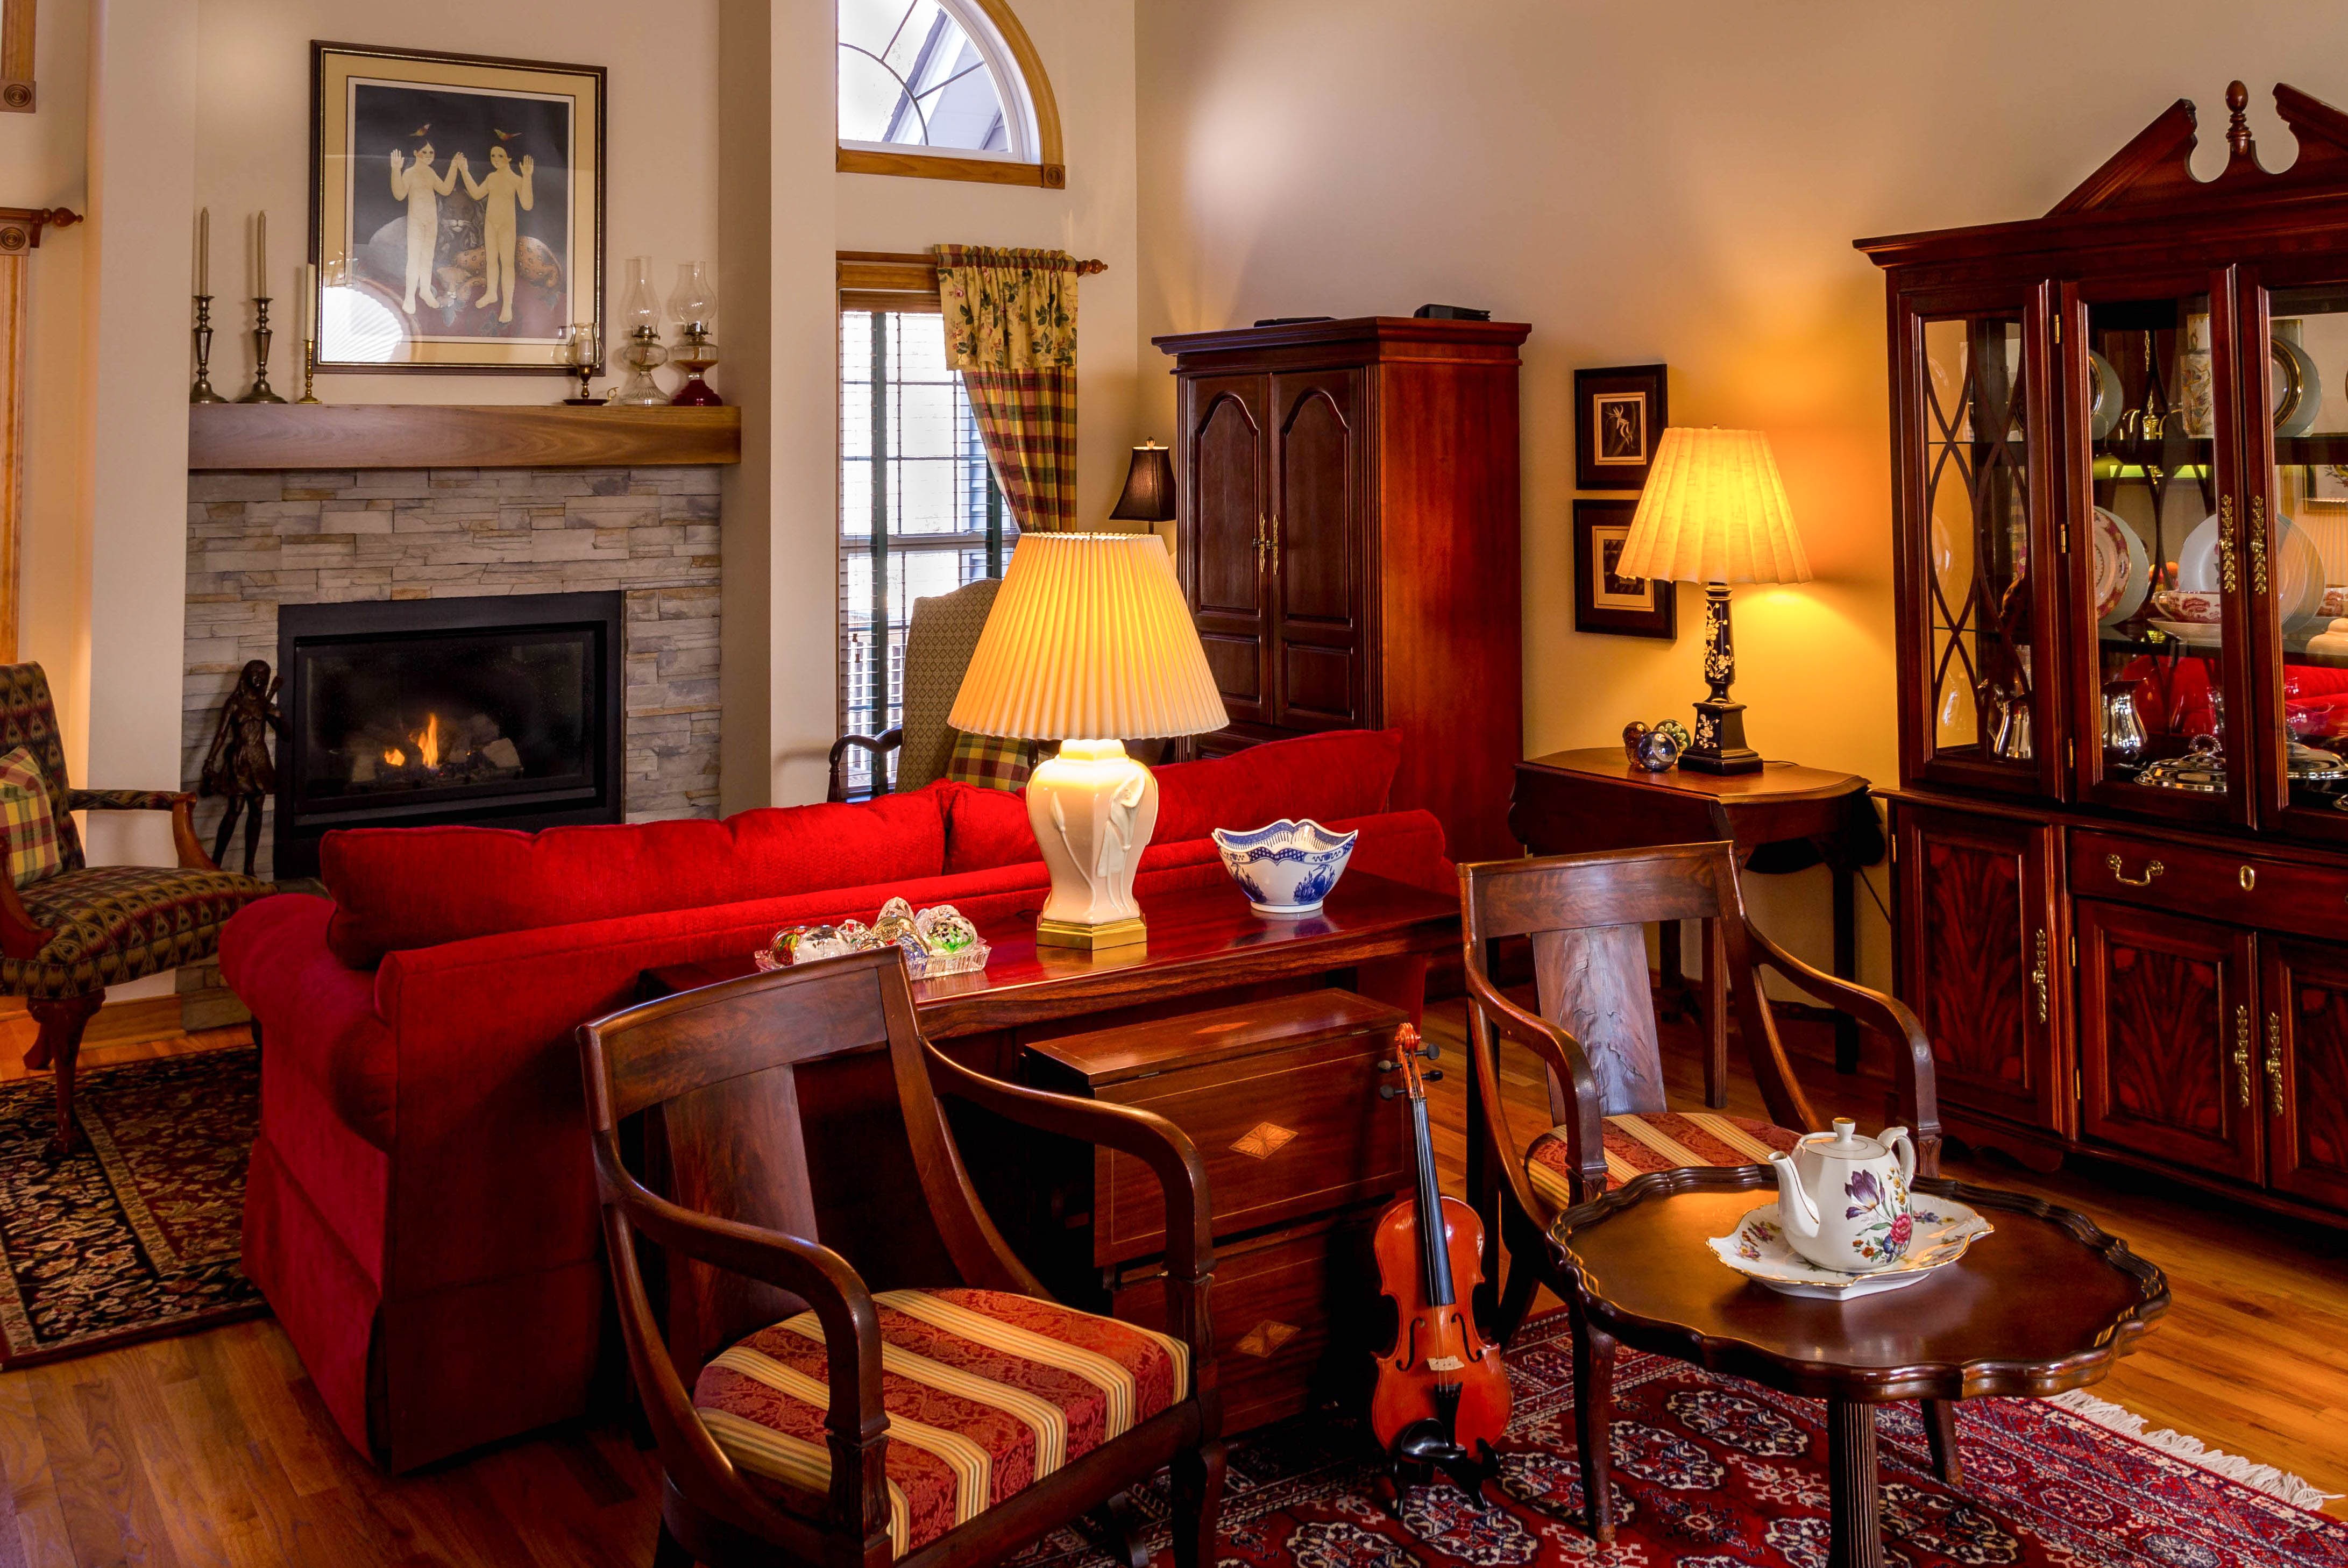
home, cottage, rug, fireplace, property, living room, room, sofa, interior design, chairs, lamps, estate, suite, real estate, hardwood floor, dining room, seating arrangement, staging, tea table, antique furniture, china cabinet, family room, great room